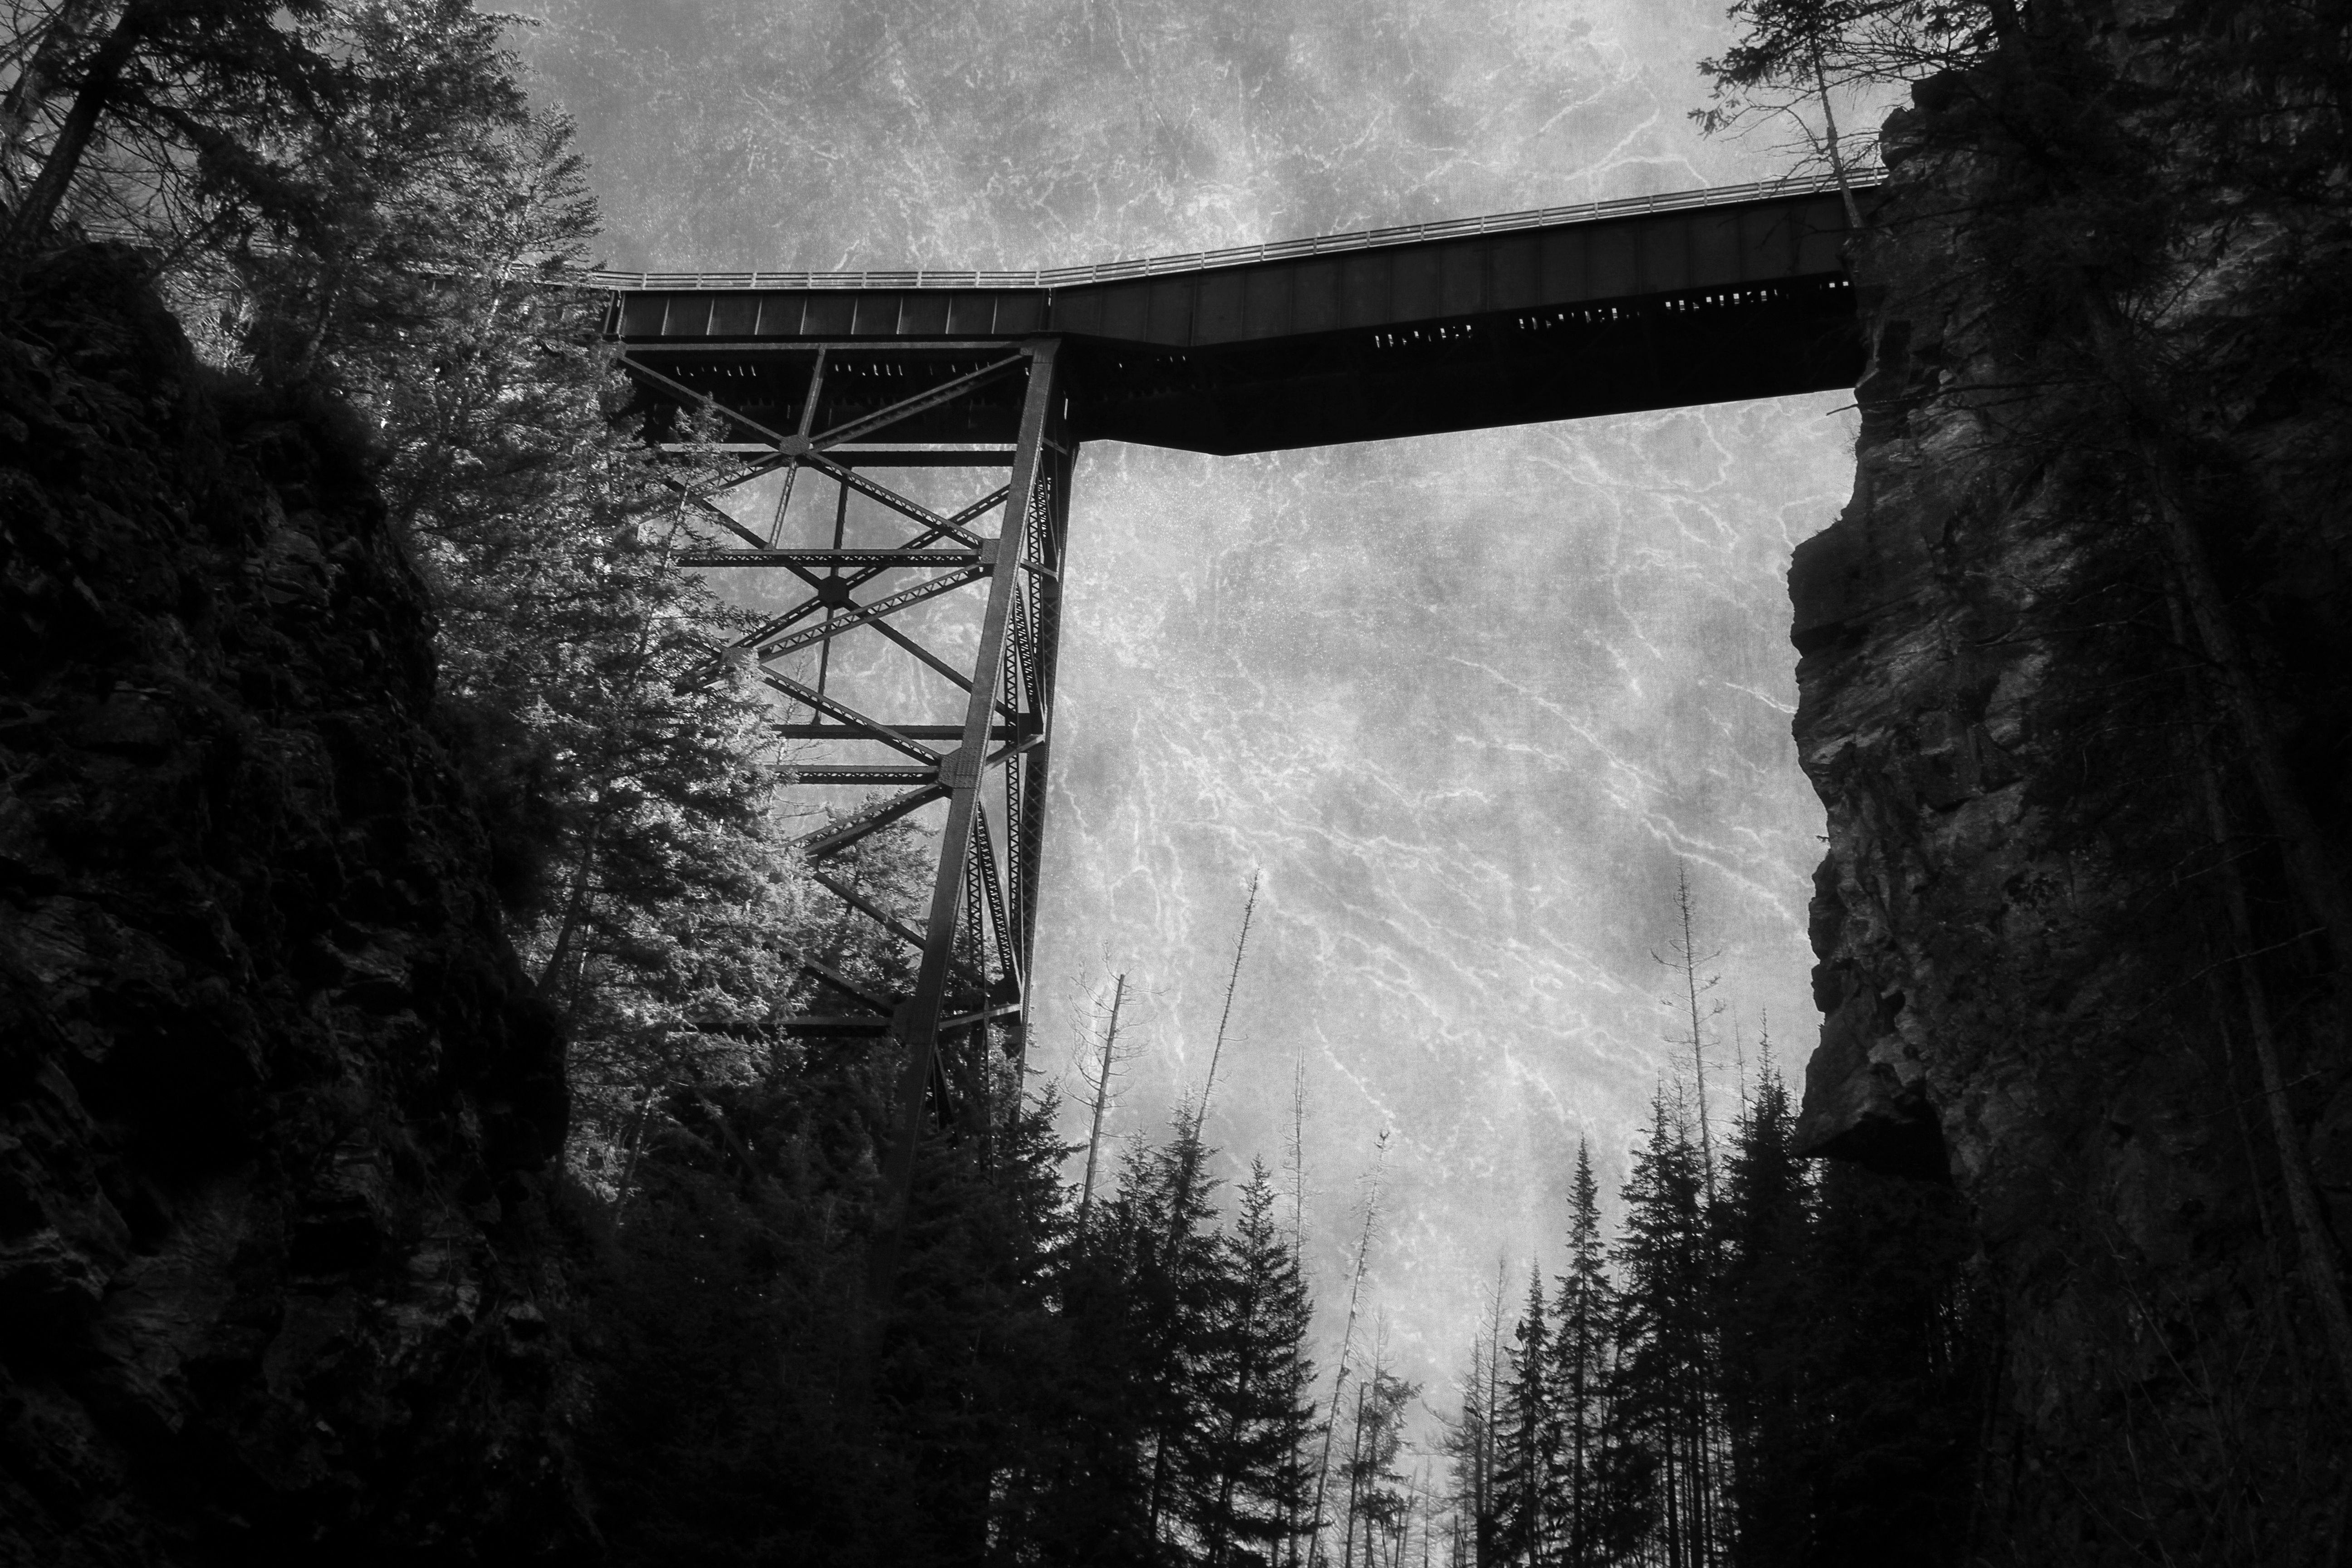
tree, nature, forest, wilderness, snow, winter, light, black and white, structure, white, bridge, photography, sunlight, texture, reflection, high, park, metal, darkness, black, trestle, monochrome, rocks, bw, blackandwhite, canada, big, up, large, huge, 9, britishcolumbia, bc, okanagan, contrasts, kvr, kettlevalleyrailway, myracanyon, nine, monochrome photography, atmospheric phenomenon, woody plant